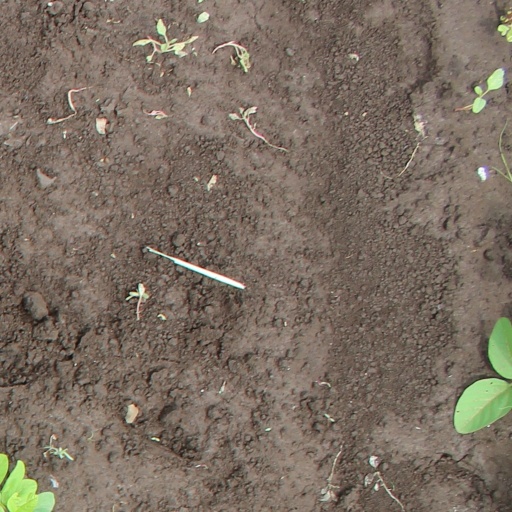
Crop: soybean